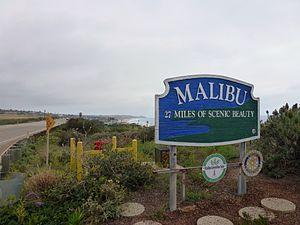
la plage de Malibu Californie (USA).